Nahim Razzaq

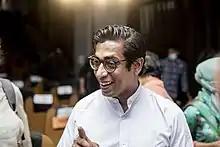
Nahim Razzaq is talking with guests at the inauguration ceremony of Y Magazine at KIB.

Razzaq have received the Junior Chamber International (JCI) – TOYP Top 10 Outstanding Youth Person Award in 2015 in Bangladesh